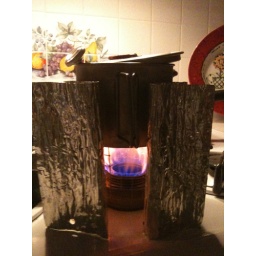
2 cups of water to a boil in 5:10.